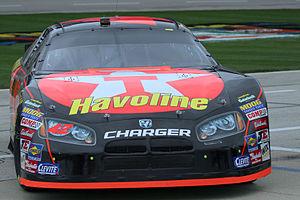
Juan Pablo Montoya est un pilote automobile colombien né le 20 septembre 1975 à Bogota. En Formule 1 entre 2001 et 2006, il a remporté sept Grands Prix. Il a quitté la F1 en juillet 2006 pour se reconvertir dans les épreuves de Nascar puis d'IndyCar aux États-Unis.
Le Chip Ganassi Racing est une écurie de sport automobile américaine, propriété de l'entrepreneur Chip Ganassi, qui engage des voitures dans les championnats IndyCar, WEC NASCAR Sprint Cup, Nationwide Series et Rolex Sports Car Series. Par le passé, le Chip Ganassi Racing a également brillé dans le championnat CART.